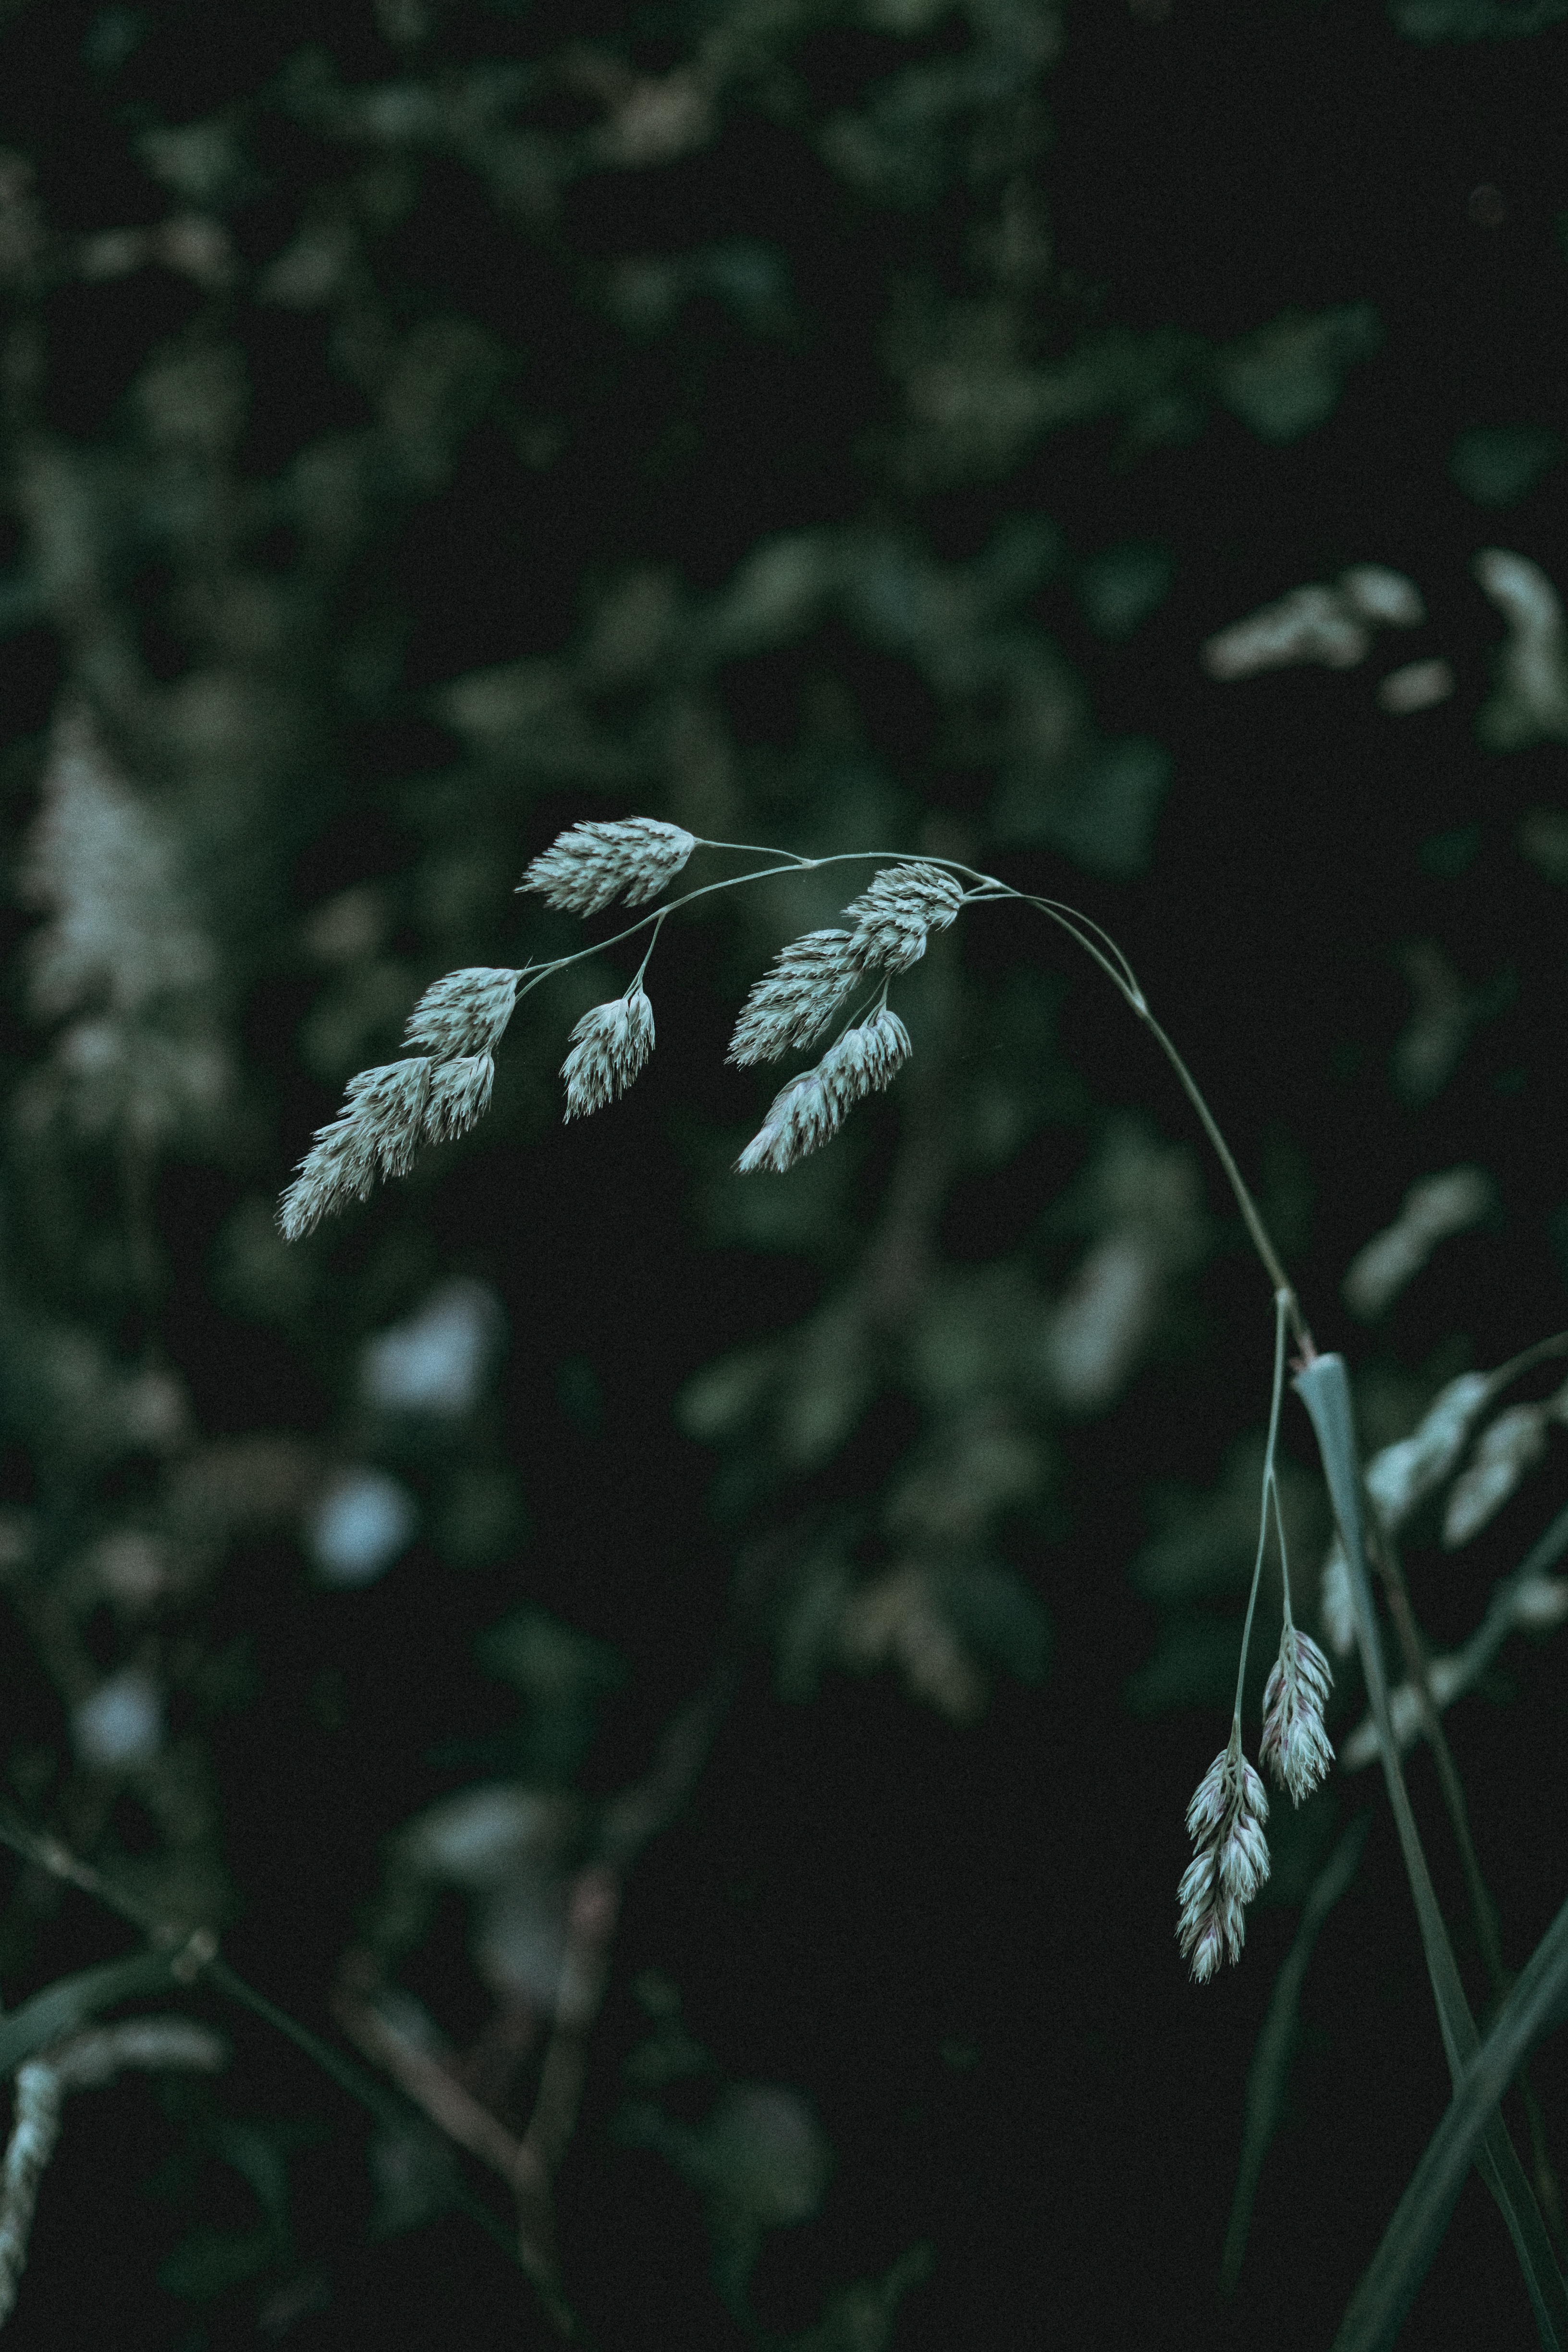
nature, branch, black and white, plant, photography, leaf, flower, green, darkness, monochrome, flora, macro photography, monochrome photography